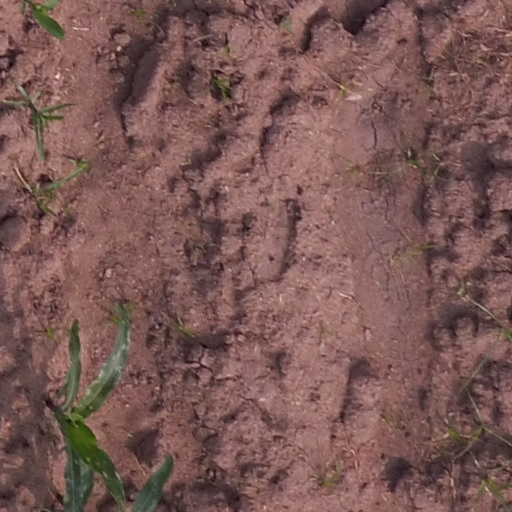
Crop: maize; corn